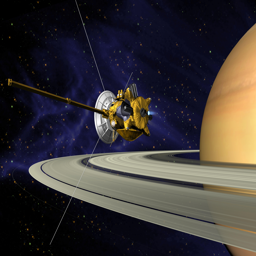
an artist 's interpretation of the spacecraft maneuvering close enough to graze rings .